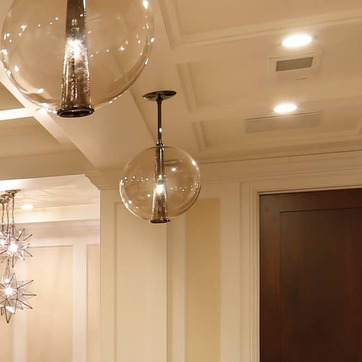
Material: glass